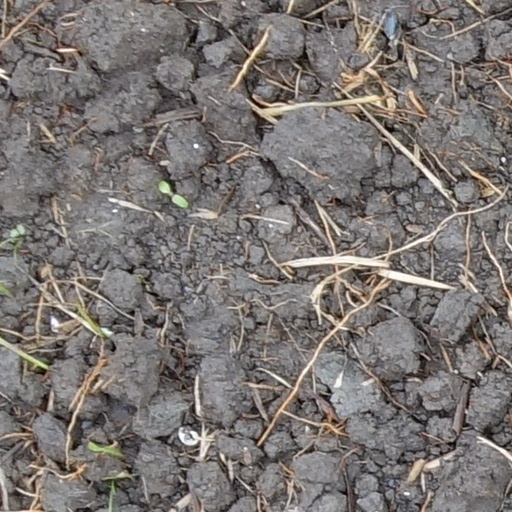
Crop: wheat